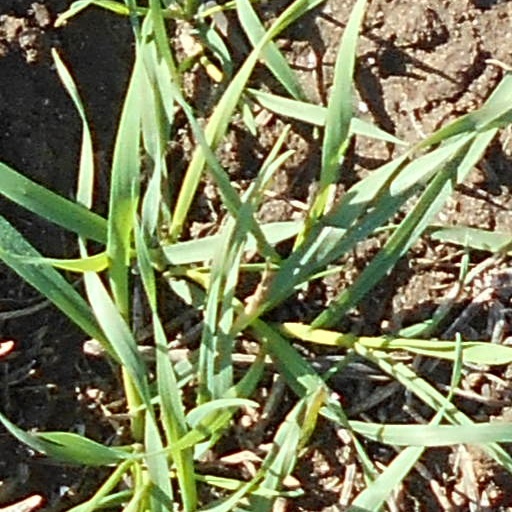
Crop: wheat